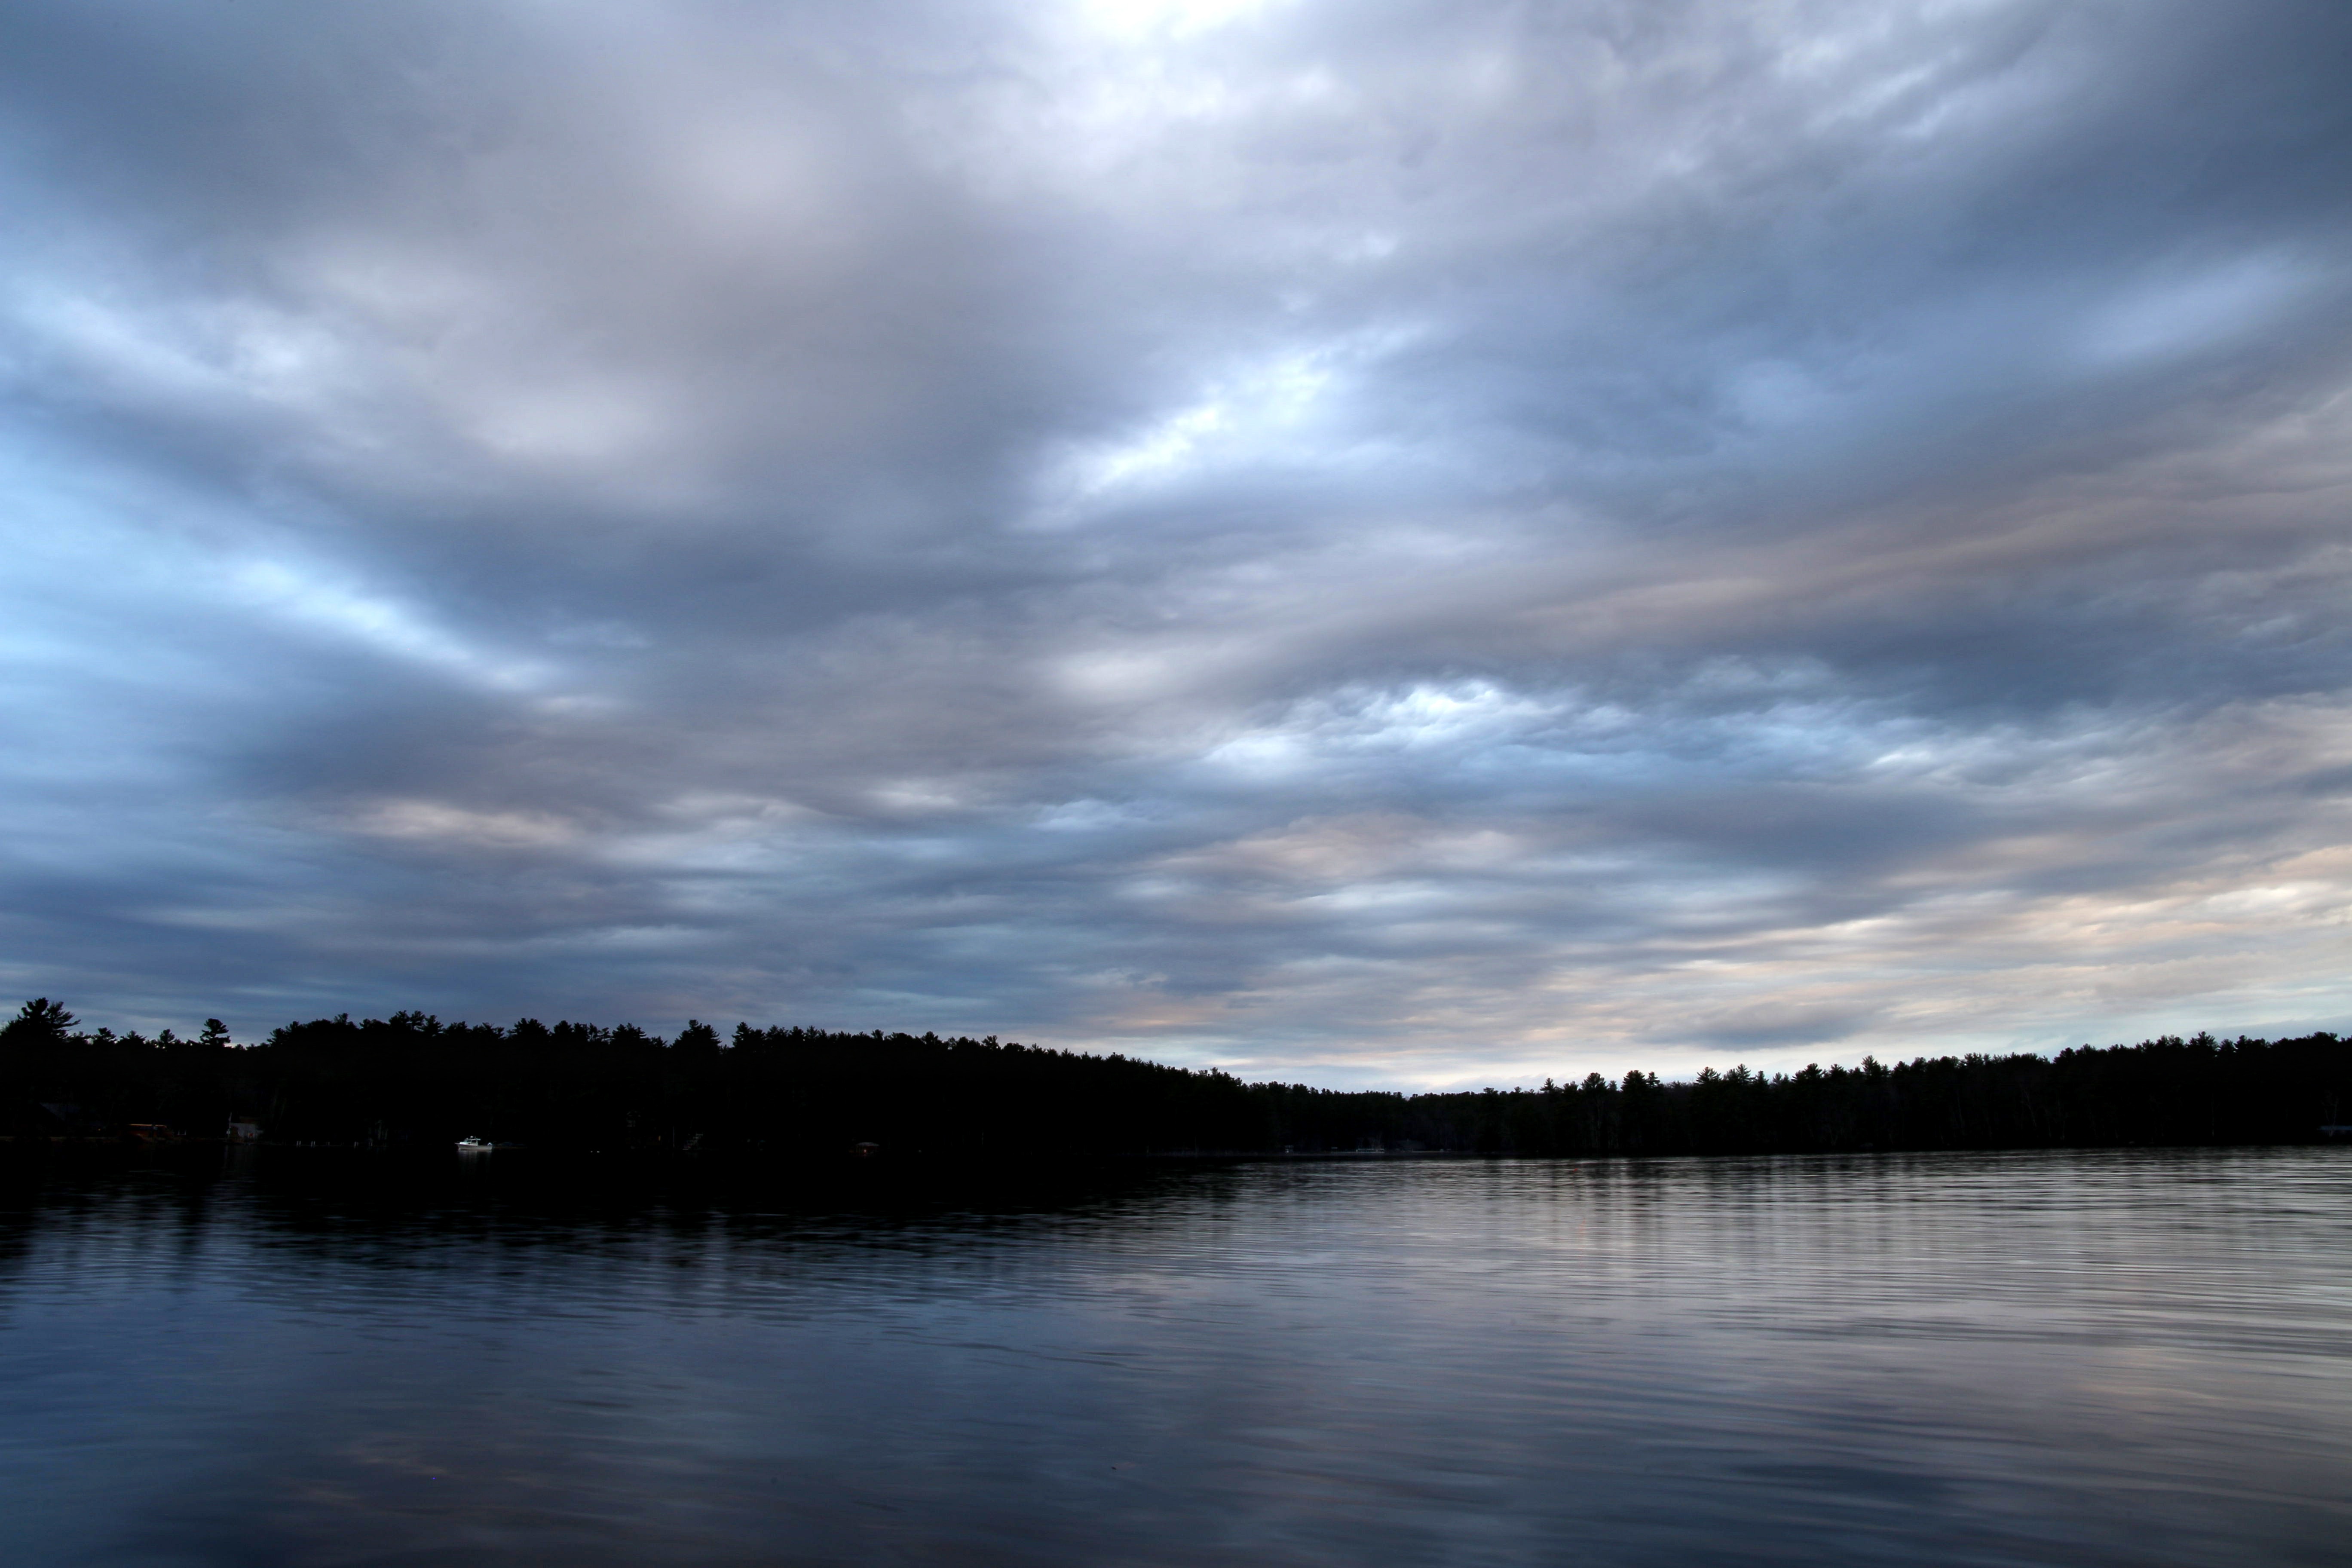
sky, water, nature, cloud, reflection, natural landscape, horizon, lake, water resources, atmospheric phenomenon, evening, tree, river, loch, atmosphere, morning, wilderness, dusk, calm, bank, reservoir, sunlight, landscape, darkness, sound, sunset, dawn, night, sea, ocean, watercourse, meteorological phenomenon, inlet, lake district, forest, winter, mountain, sunrise